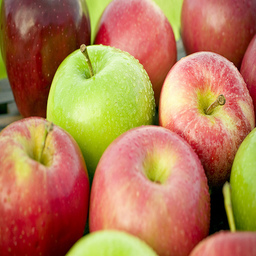
Label: Apple